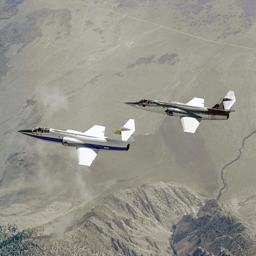
Two aircraft flying in formation above the mountains.
Two jet planes flying above a mountain range.
Military jets flying in the sky over the dessert.
Two high-speed jet planes flying over the mountains
Two military grade jets flying over a mountain